Kaiserslautern–Enkenbach railway

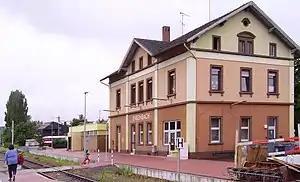
Enkenbach station

The Kaiserslautern–Enkenbach railway is a single-track main line in the Western Palatinate. It runs within the area of the Verkehrsverbund Rhein-Neckar (Rhene-Neckar transport association, VRN). It was built in 1875 to shorten the route for trains on the Alsenz Valley Railway ("Alsenztalbahn") running to Kaiserslautern. In the following years, several express trains ran over this line. Passenger traffic was discontinued in 1987, but it was reactivated ten years later.